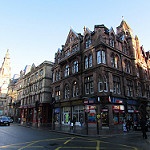
Scene: Outdoor